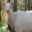
Label: deer